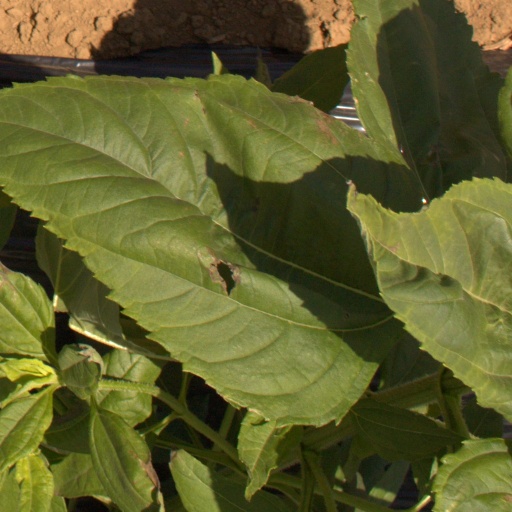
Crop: Jerusalem artichoke